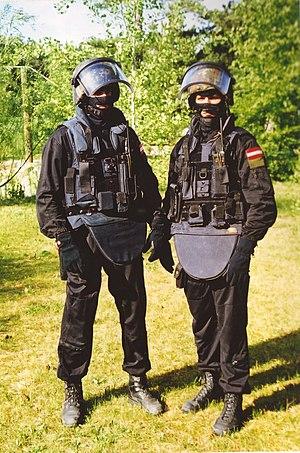
Le GEK Cobra, est l'unité d'intervention antiterroriste de la Gendarmerie fédérale autrichienne.